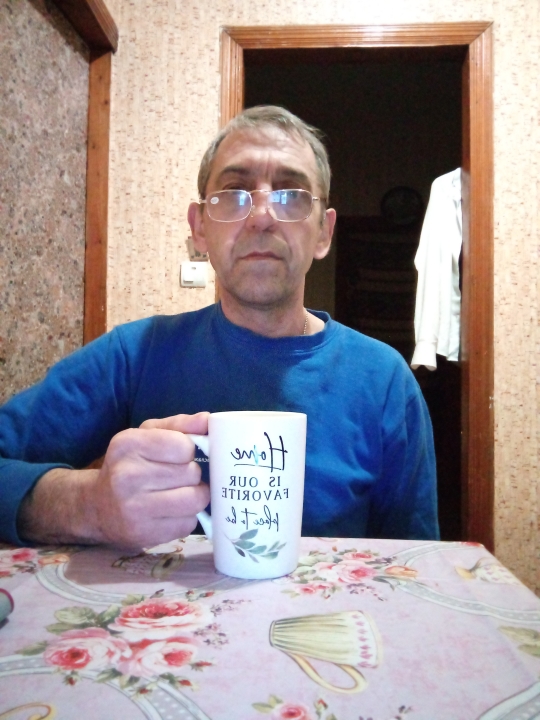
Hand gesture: no_gesture